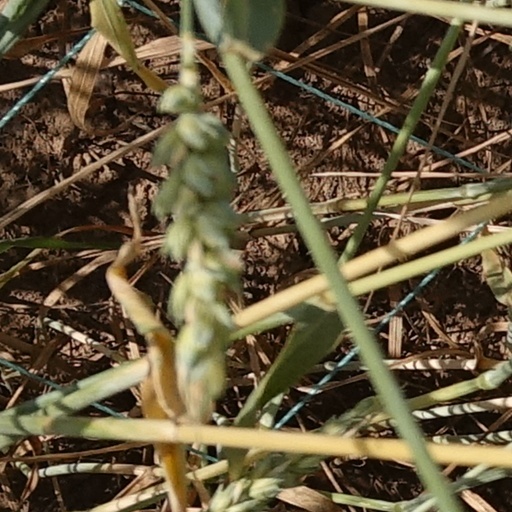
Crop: wheat